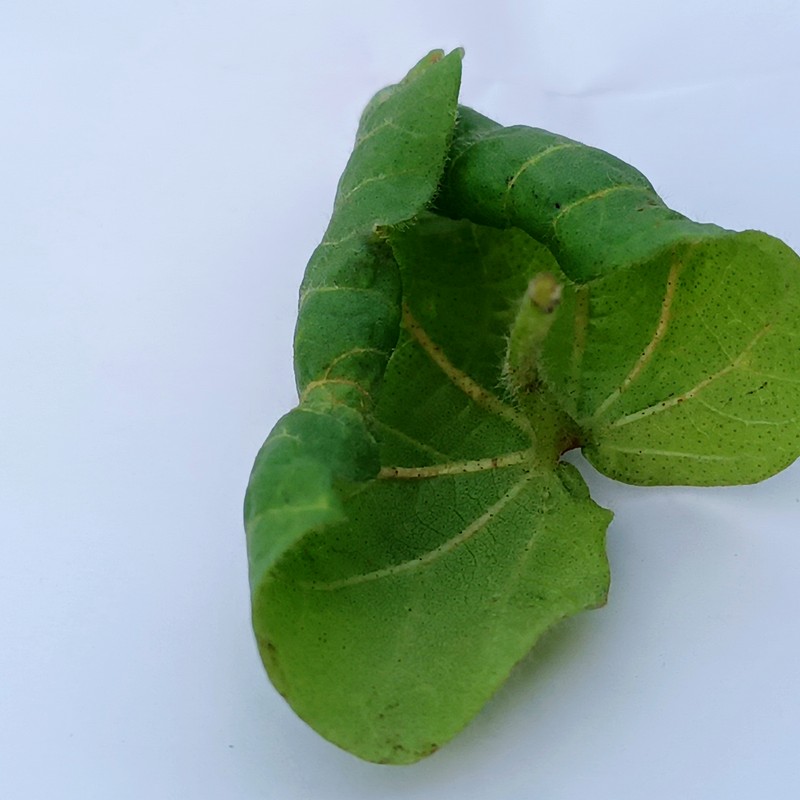
Label: Curl Virus